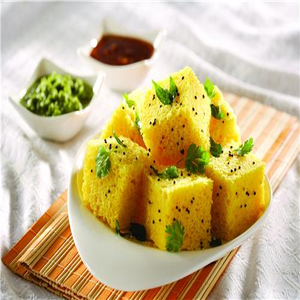
Dish: dhokla